Floral formula

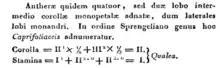
Cassel formula

Although Eichler widely used floral diagrams in his "Blüthendiagramme", he used floral formulae sparingly, mainly for families with simple flowers. Sattler's "Organogenesis of Flowers" (1973) takes advantage of floral formulae and diagrams to describe the ontogeny of 50 plant species. Newer books containing formulae include "Plant Systematics" by Judd "et al." (2002) and Simpson (2010). Prenner "et al." devised an extension of the existing model to broaden the descriptive capability of the formula and argued that formulae should be included in formal taxonomic descriptions. Ronse De Craene (2010) partially utilized their way of writing the formulae in his book "Floral Diagrams".